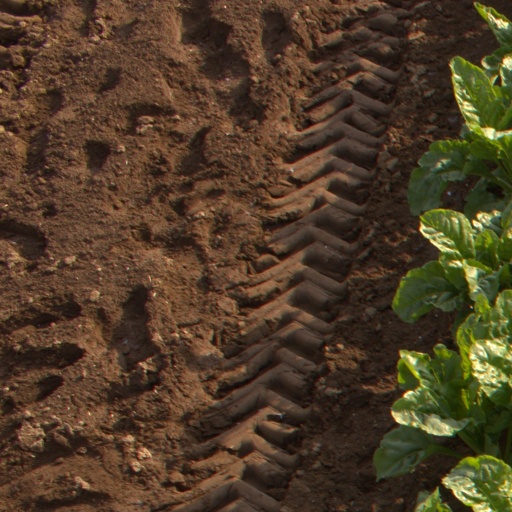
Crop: sugar beet